Jacob Frank

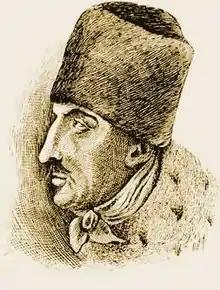
Jacob Frank, 1895 depiction

Jacob Joseph Frank (Yiddish: יעקבֿ פֿראַנק; ; born Jakub Lejbowicz; 1726 – 10 December 1791) was a Polish-Jewish religious leader who claimed to be the reincarnation of the self-proclaimed messiah Sabbatai Zevi (1626–1676) and also of the biblical patriarch Jacob. The religious authorities of the Jewish community excommunicated Frank and his followers due to his heretical doctrines that included deification of himself as a part of a trinity and other controversial concepts such as neo-Carpocratian "purification through transgression". Frank’s teachings led his sect into scandalous practices, including ritualized orgies, incestuous acts—most notably between fathers and daughters—and the deliberate violation of Jewish moral laws, which he preached were necessary to hasten a messianic redemption through embracing the "abyss" of sin.